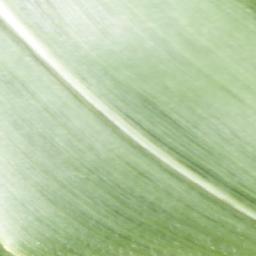
Label: Corn___healthy